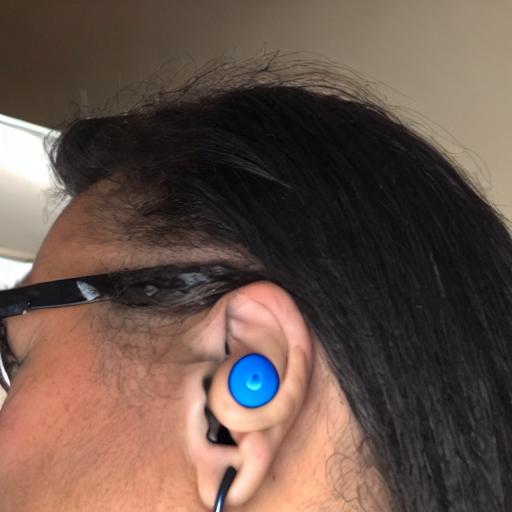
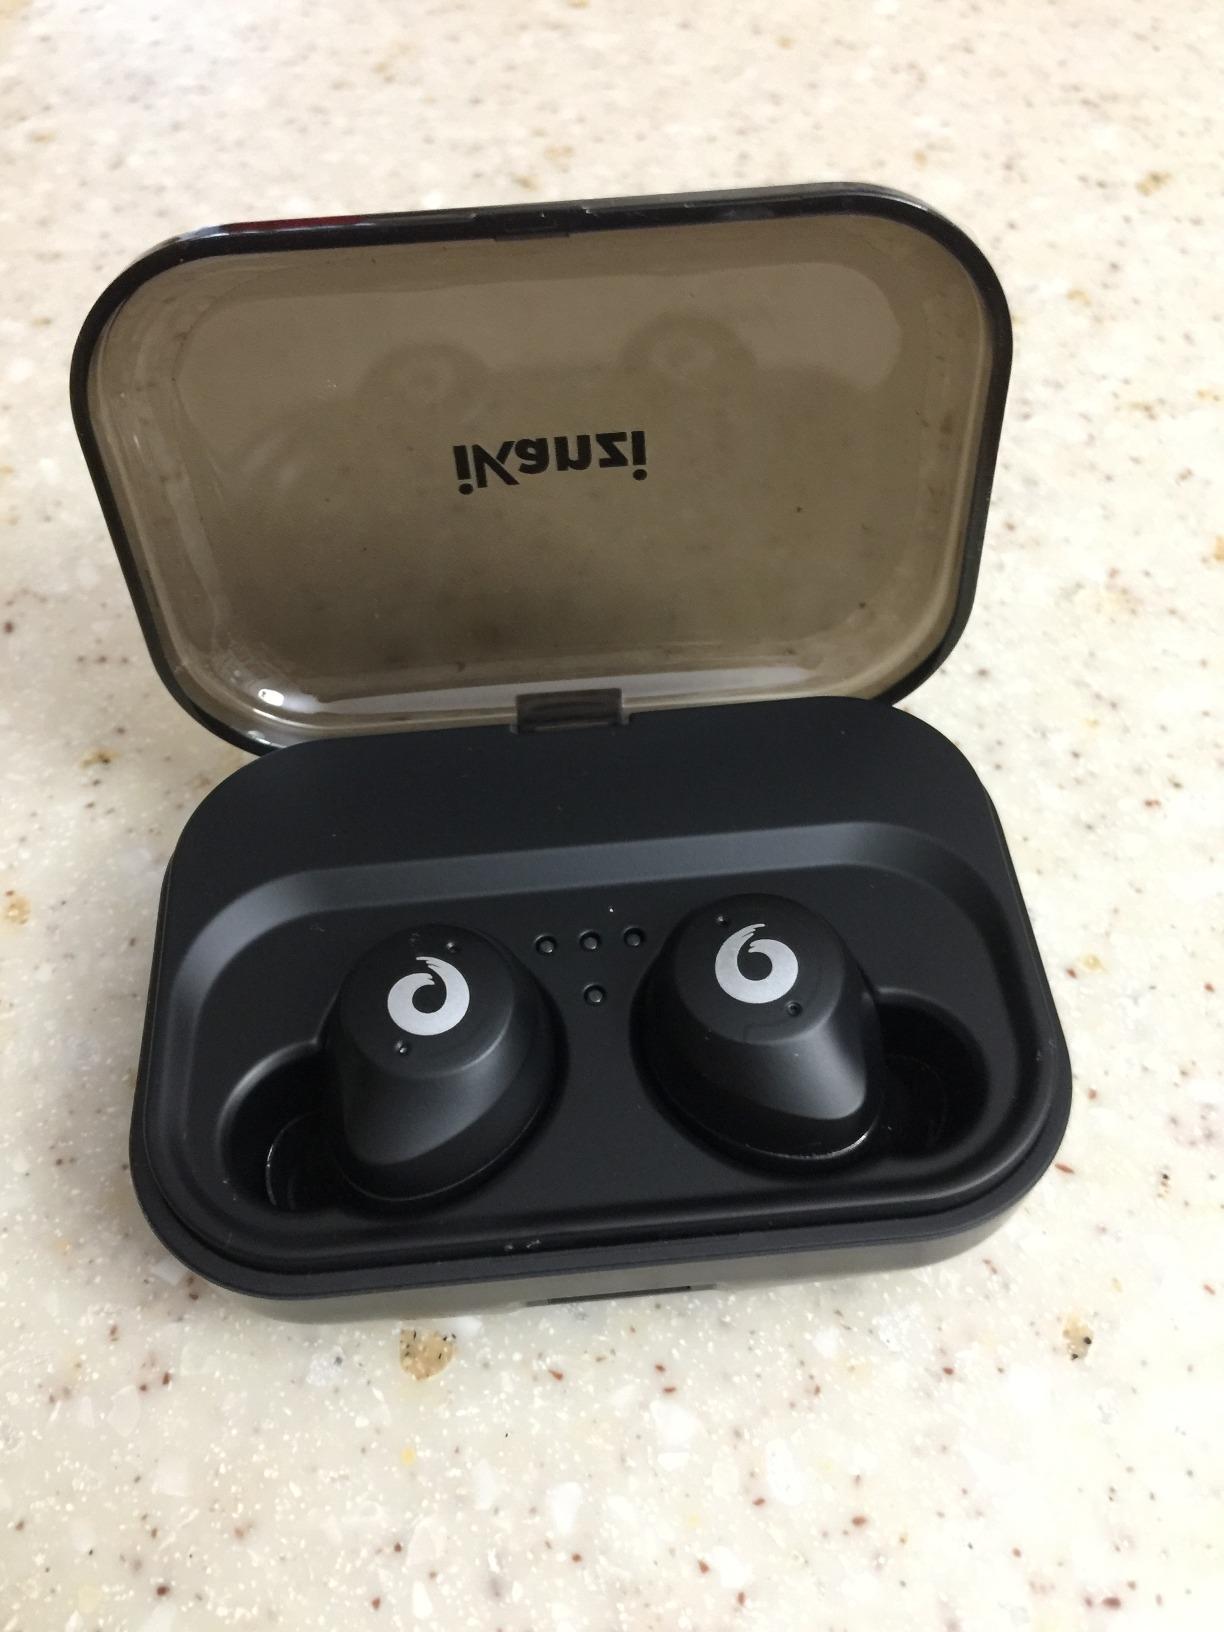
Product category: earbuds
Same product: no